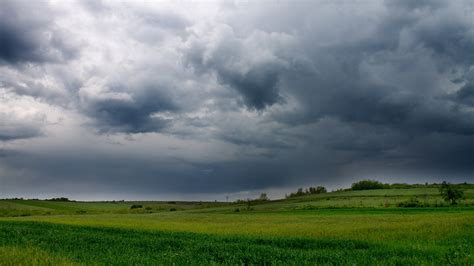
Weather: cloudy or overcast